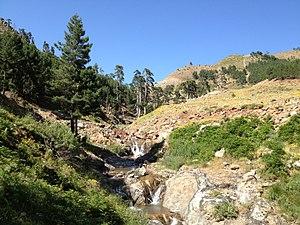
Une montagne est une forme topographique de relief positif, à la surface de planètes telluriques, et faisant partie d'un ensemble — une chaîne de montagnes — ou formant un relief isolé. Elle est caractérisée par son altitude et, plus généralement, par sa hauteur relative, voire par sa pente. Il n'existe toutefois pas de définition unique de ce qu'est une montagne, terme apparu entre le Xᵉ et le XIIᵉ siècle, et de nombreux régionalismes coexistent pour décrire les formes de relief. Elle peut désigner à la fois un sommet pentu et une simple élévation de terrain, comme une colline, aussi bien que le milieu dans son ensemble. Les montagnes prennent en effet des formes très diverses en fonction des processus qui mènent à leur orogenèse : des escarpements de marges continentales et rifts en domaine extensif, aux chaînes de collision et plissement, en passant par les phases de subduction créant des volcans de type explosif en arcs insulaires ou le long de cordillères, sans oublier le volcanisme de point chaud de type effusif ni les intrusions mises au jour par l'érosion.